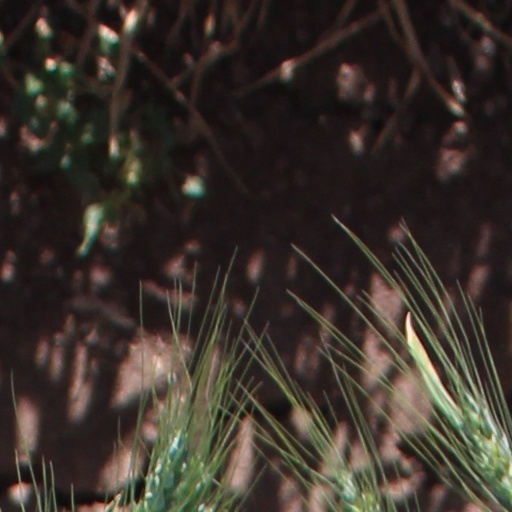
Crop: wheat